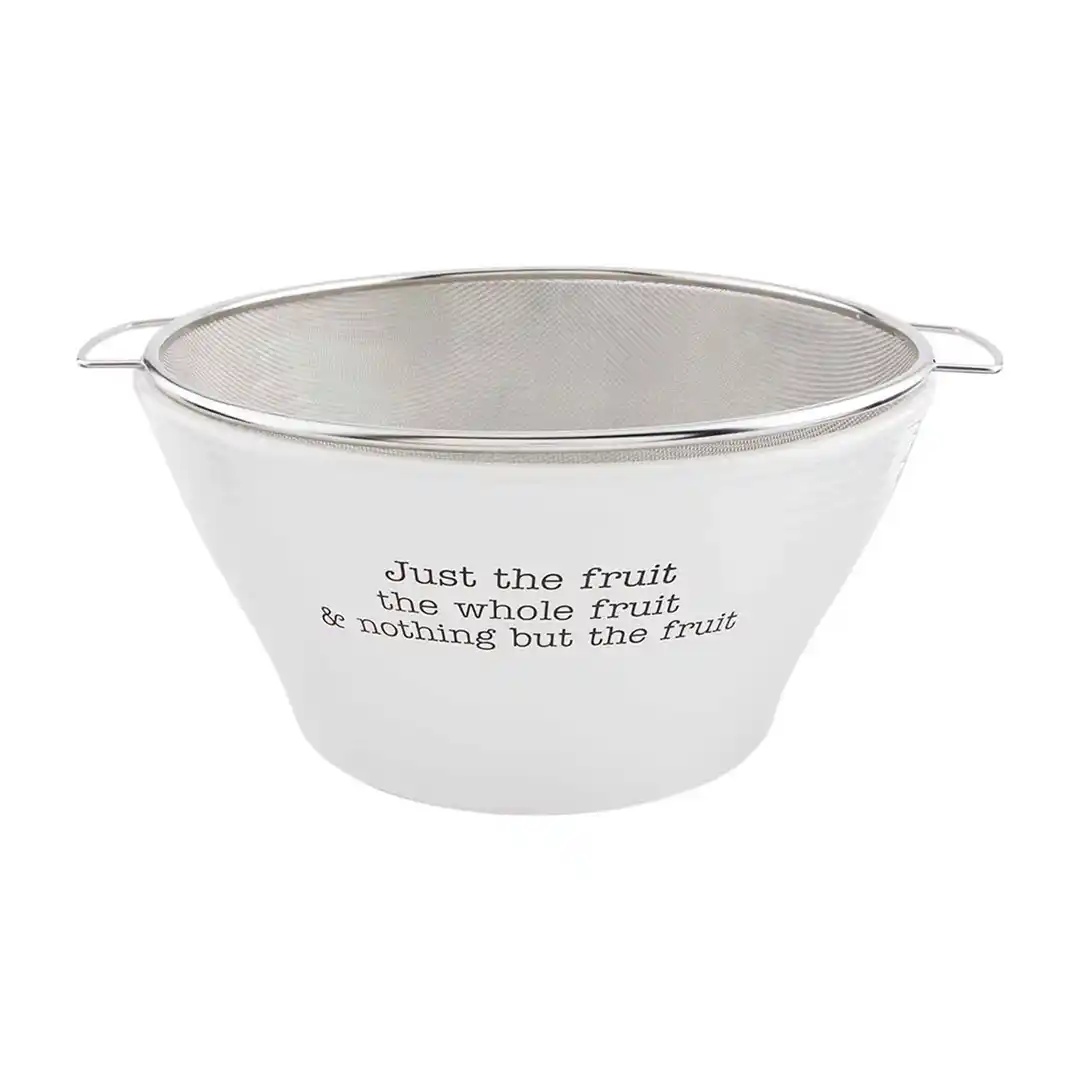
MUDPIE FRUIT BOWL AND STRAINER SET
Bowl measures 5 1/2" x 11" We recommend handwashing this set Made of dolomite
Brand: Mudpie
Category: Home & Garden > Kitchen & Dining > Tableware > Serveware